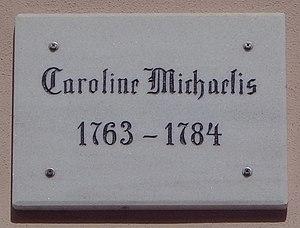
Caroline Schelling, née Caroline Michaelis le 2 septembre 1763 à Göttingen et morte le 7 septembre 1809 à Maulbronn, est une femme de lettres et salonnière allemande.